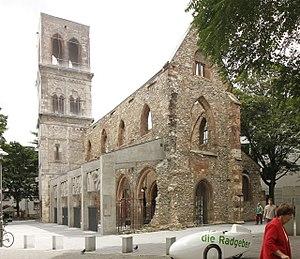
L’histoire de la ville de Mayence, fondée par les Romains, constitue un héritage de plus de deux millénaires.